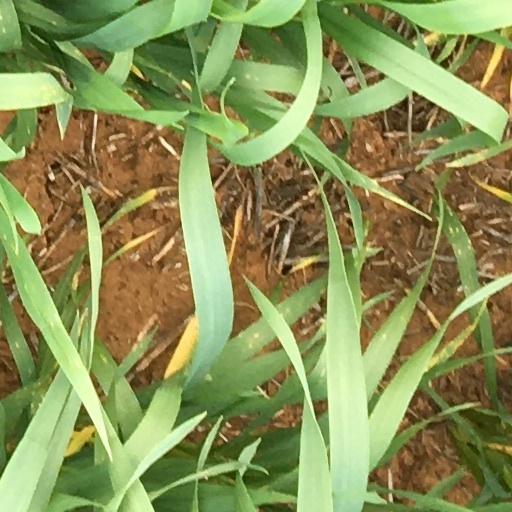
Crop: wheat